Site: brandenburg
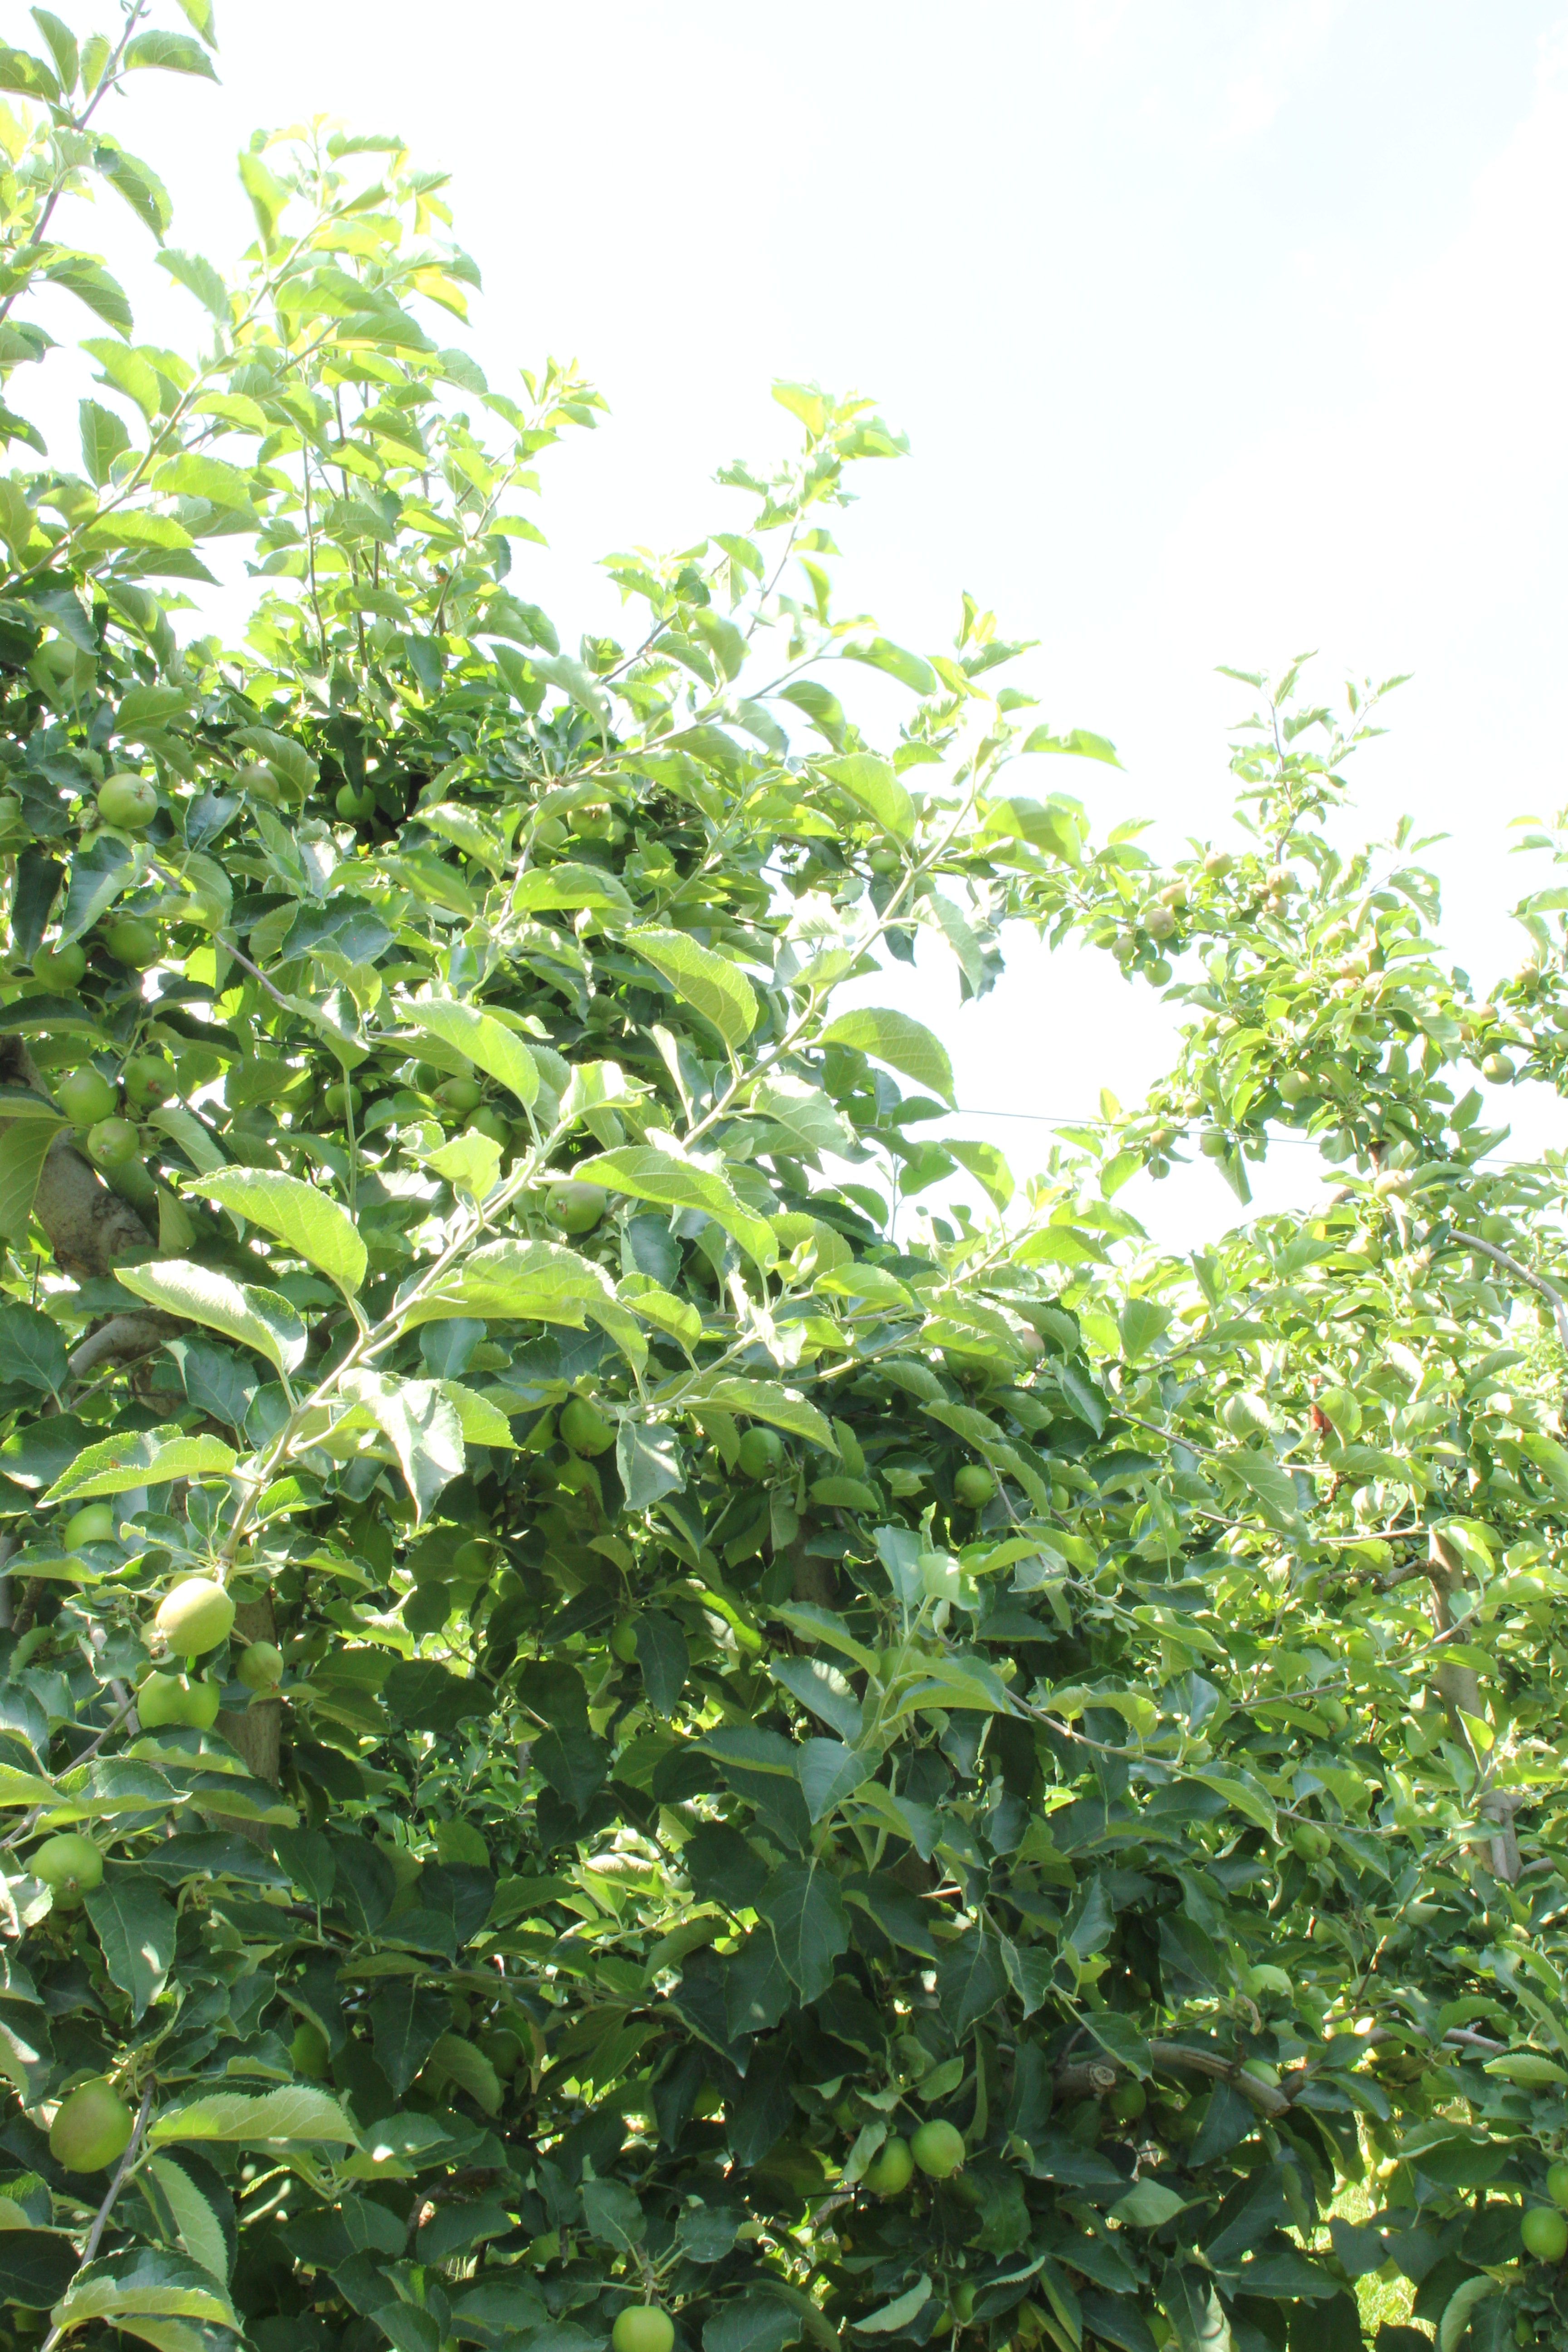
Growth stage (BBCH 74): Development of fruit